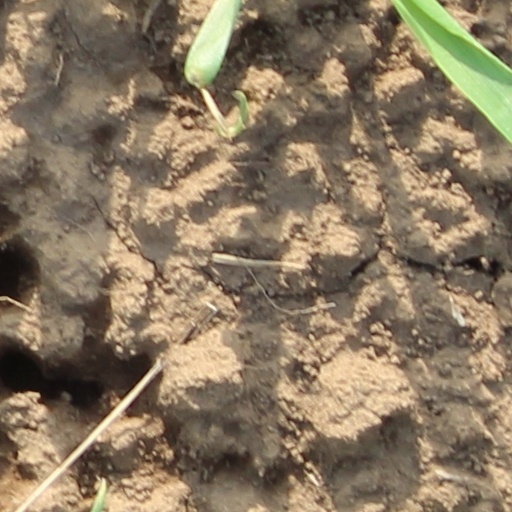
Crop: wheat